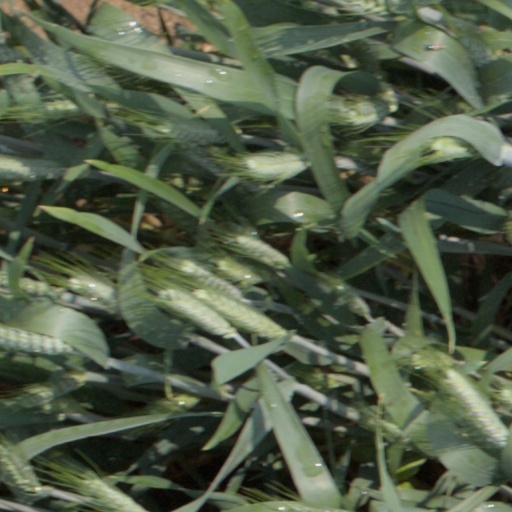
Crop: wheat